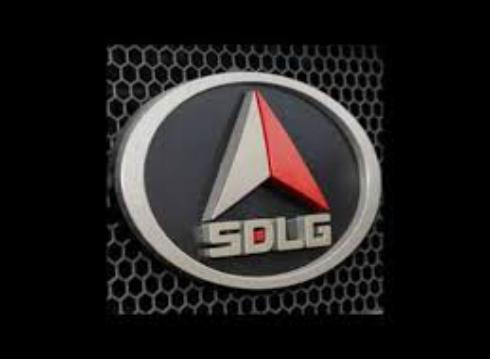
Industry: Transportation